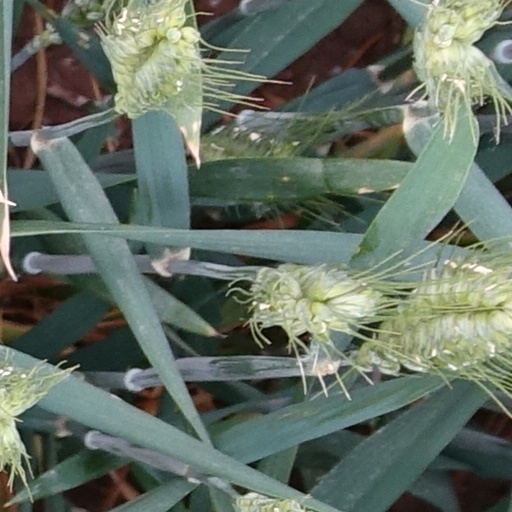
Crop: wheat